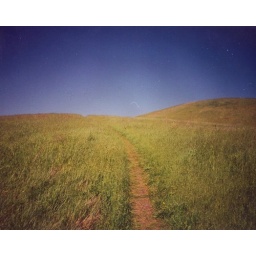
walking up a hill in califorinia - str8 out the film camera i think